Boulet Brothers

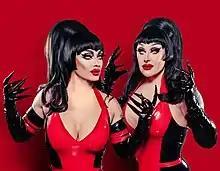
"Creatures of the Night" promo poster

The Boulet Brothers are the executive producers and hosts of Dread Central's (previously "Fangoria"'s) "The Boulet Brothers' Creatures of the Night Podcast." The show is co-hosted by Ian Devoglaer, the supervising producer of "The Boulet Brothers' Dragula". The podcast is a horror variety show styled after a 1940s style radio program. Each episode offers an introductory dialogue, a newscast and discussion of entertainment news, a horror movie review, and listener questions. The show's "Haunting of History" segment revisits famous historical hauntings. Other segments of the podcast include celebrity interviews and literary discussions called "Swanthula's Book Nook". Guests include Rose McGowan, Poppy, Dita Von Teese, Rachel True, Darren Stein, Yvie Oddly, Katya Zamolodchikova, and Lin Shaye. Books discussed include Stephen King's "Children of the Corn", Clive Barker's "The Hellbound Heart", and Brian Lumley's "Necroscope".